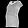
Label: Shirt